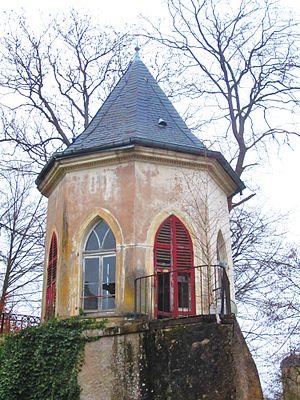
Tourelle chateau Dornot
Ancy-Dornot est une commune nouvelle située dans le département de Moselle, en région Grand Est, créée le 1ᵉʳ janvier 2016.
Dornot est une ancienne commune française située dans le département de la Moselle, devenue, le 1ᵉʳ janvier 2016, une commune déléguée de la commune nouvelle d'Ancy-Dornot.